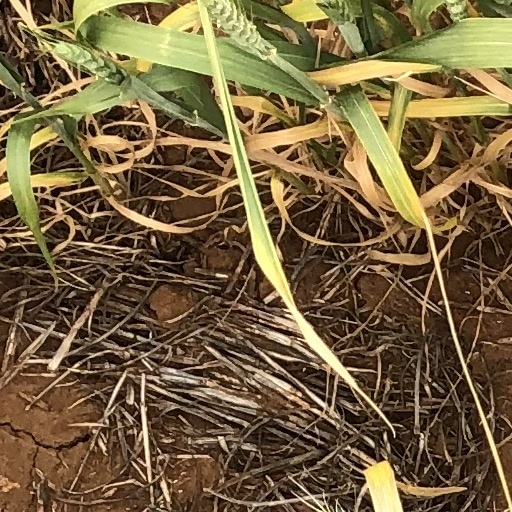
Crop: wheat